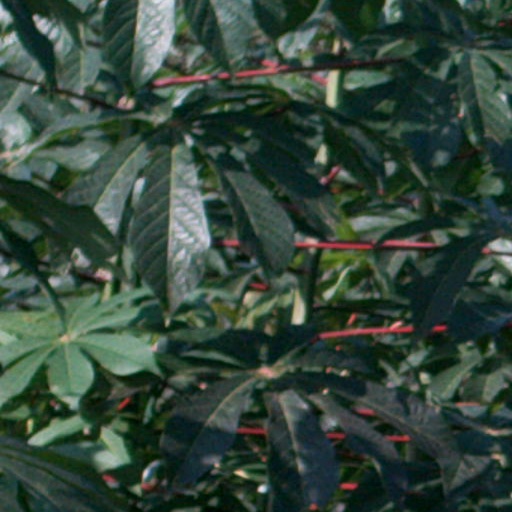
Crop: cassava